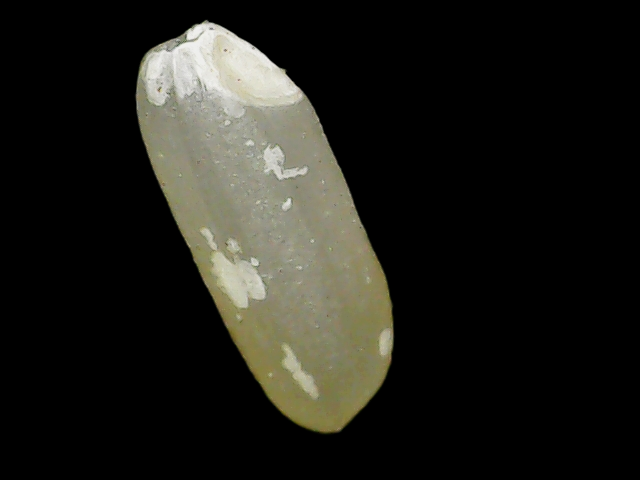
Rice variety: Binadhan11